Nela Park

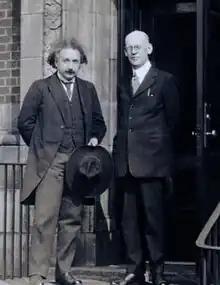
In 1921, Albert Einstein visits Nela Park with Ernest Fox Nichols.

In March 2022, GE Lighting sold Nela Park to an affiliate of Phoenix Investors, a Milwaukee-based real estate firm.